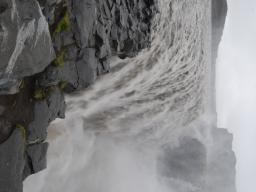
Label: Background_without_leaves